Extreme Measures (novel)

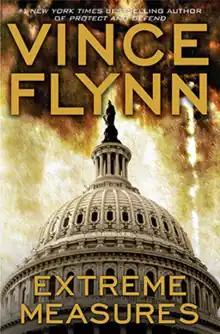
Hardcover edition

Extreme Measures is a thriller novel by Vince Flynn. The novel was a "New York Times" best seller. The book is the eleventh in a series featuring counter-terrorism agent Mitch Rapp. In this story, Rapp works with CIA agent Mike Nash to battle a Taliban jihadist.